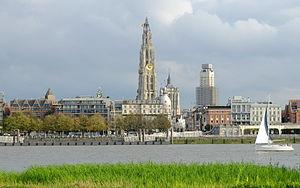
Anvers est une ville belge dans la Région flamande, chef-lieu de la province d'Anvers et de l'arrondissement administratif du même nom, située au cœur de la Dorsale européenne.